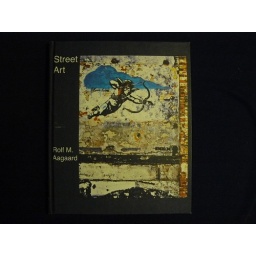
Cover of book by Rolf M Aagaard documenting street art.